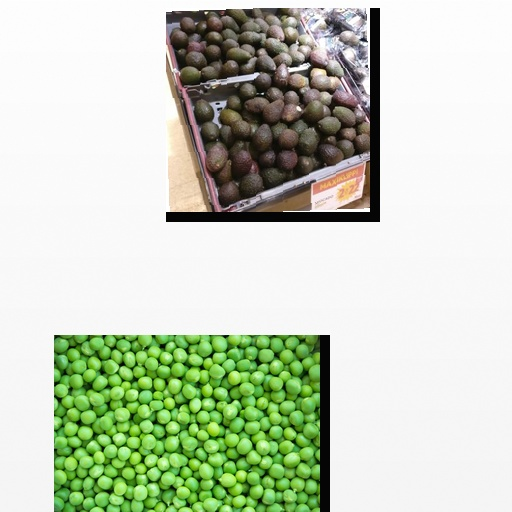
Food items: peas, avocado